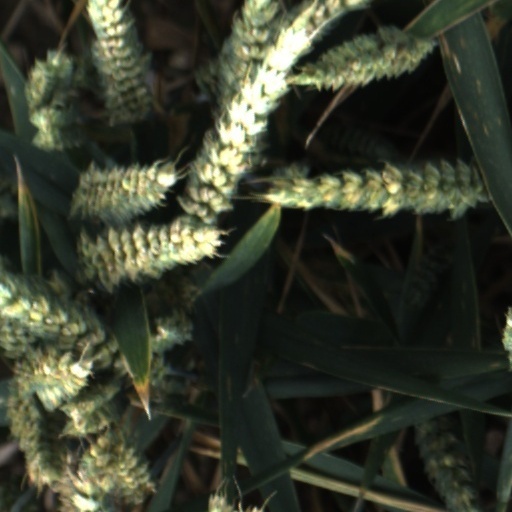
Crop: wheat